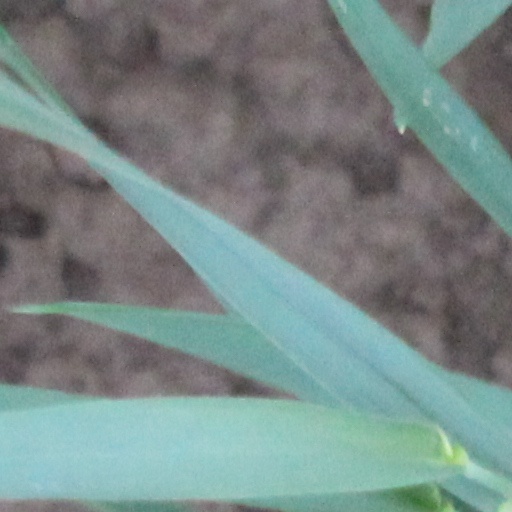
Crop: wheat